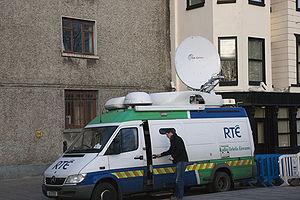
Raidió Teilifís Éireann est le service public de radiodiffusion et télévision en Irlande. Cette entreprise s'implique fortement dans la production et la diffusion d'œuvres audiovisuelles. Elle produit des programmes et les diffuse à la télévision, à la radio et sur Internet. Elle diffuse aussi diverses productions provenant d'autres chaines de télévision européennes, notamment en allemand, espagnol, français ou gallois, mais avec des sous-titres.